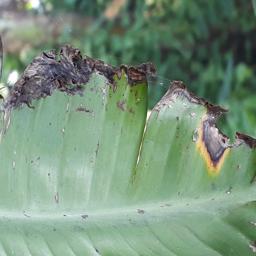
Label: POTASSIUM DEFICIENCY